Air travel disruption after the 2010 Eyjafjallajökull eruption

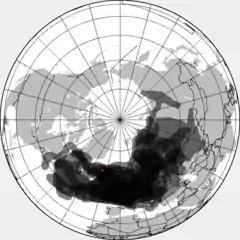
Composite map of the volcanic ash cloud (with Eyjafjallajökull volcano in red) spanning 14–25 April 2010, based on data by the London Volcanic Ash Advisory Centre's website (Met Office, UK).

In response to concerns that volcanic ash ejected during the 2010 eruptions of Eyjafjallajökull in Iceland would damage aircraft engines, the controlled airspace of many European countries was closed to instrument flight rules traffic, resulting in what at the time was the largest air-traffic shut-down since World War II. The closures caused millions of passengers to be stranded not only in Europe, but across the world. With large parts of European airspace closed to air traffic, many more countries were affected as flights to, from, and over Europe were cancelled.